Call Girl (1974 film)

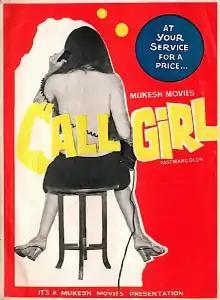

Call Girl is a 1974 Bollywood romantic drama film directed by Vijay Kapoor.